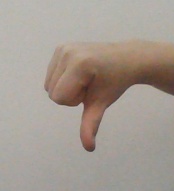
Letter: waw